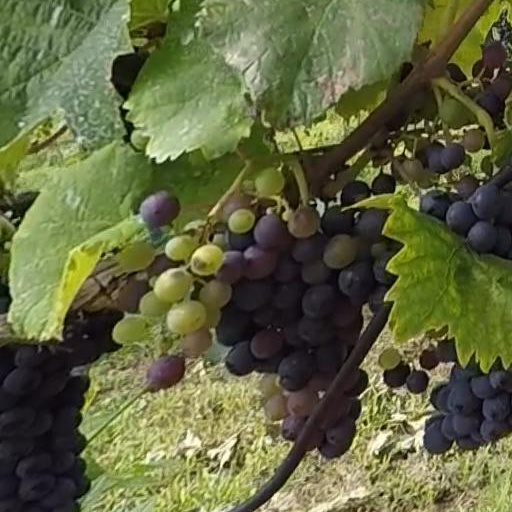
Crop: grape